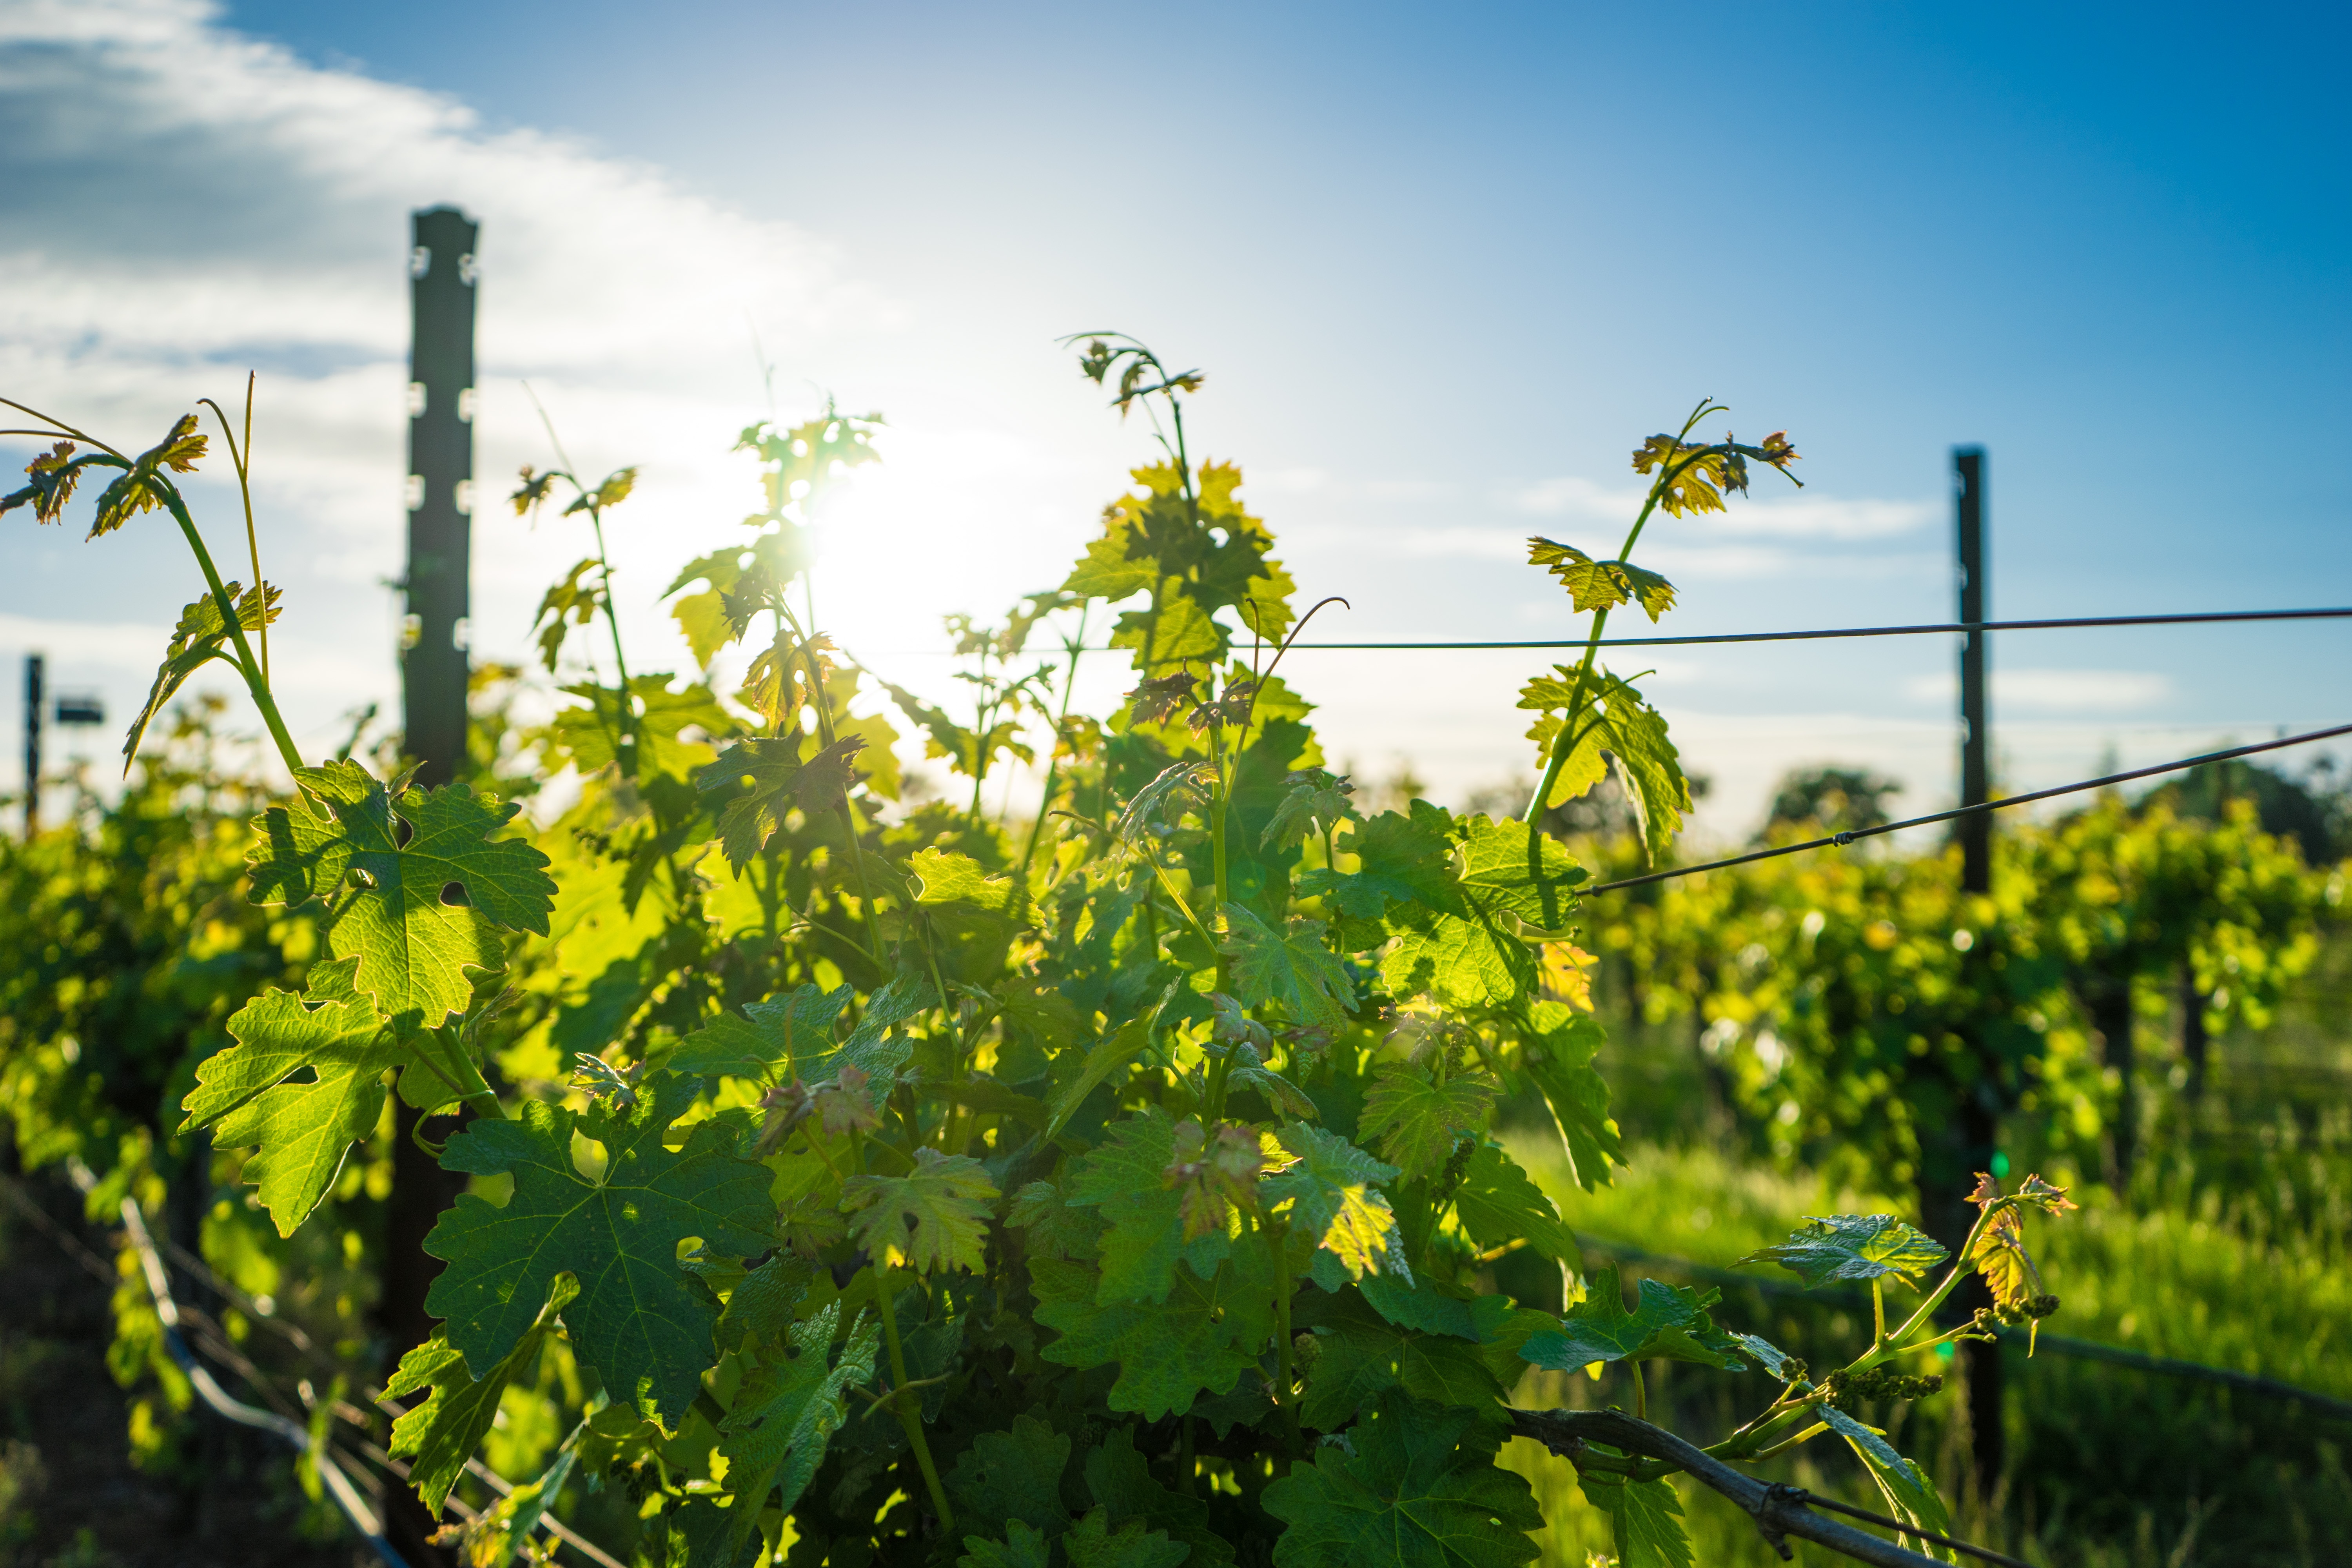
tree, plant, grape, vine, vineyard, wine, field, meadow, sunlight, flower, food, green, produce, crop, agriculture, california, rapeseed, shrub, winery, napa, brassica, rural area, flowering plant, land plant, mustard plant